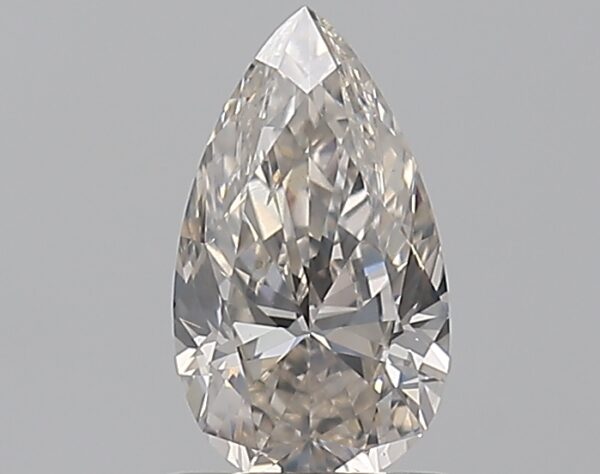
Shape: pear
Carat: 0.8
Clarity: SI1
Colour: J
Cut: EX
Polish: EX
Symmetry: VG
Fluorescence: F
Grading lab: GIA
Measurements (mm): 8.55 x 4.89 x 3.06